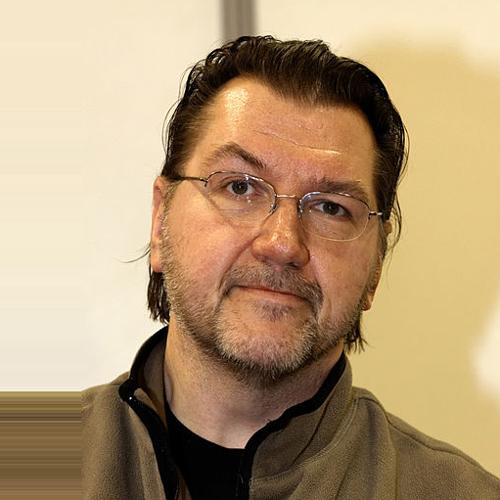
Age: 52